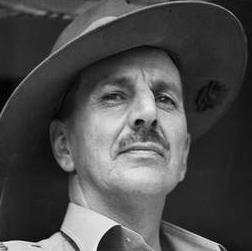
Age: 53